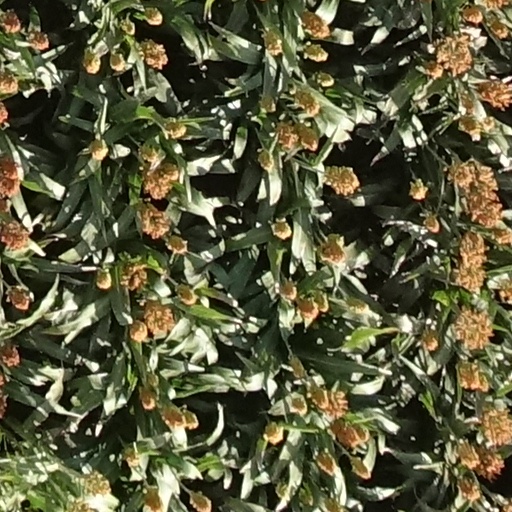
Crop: sorghum